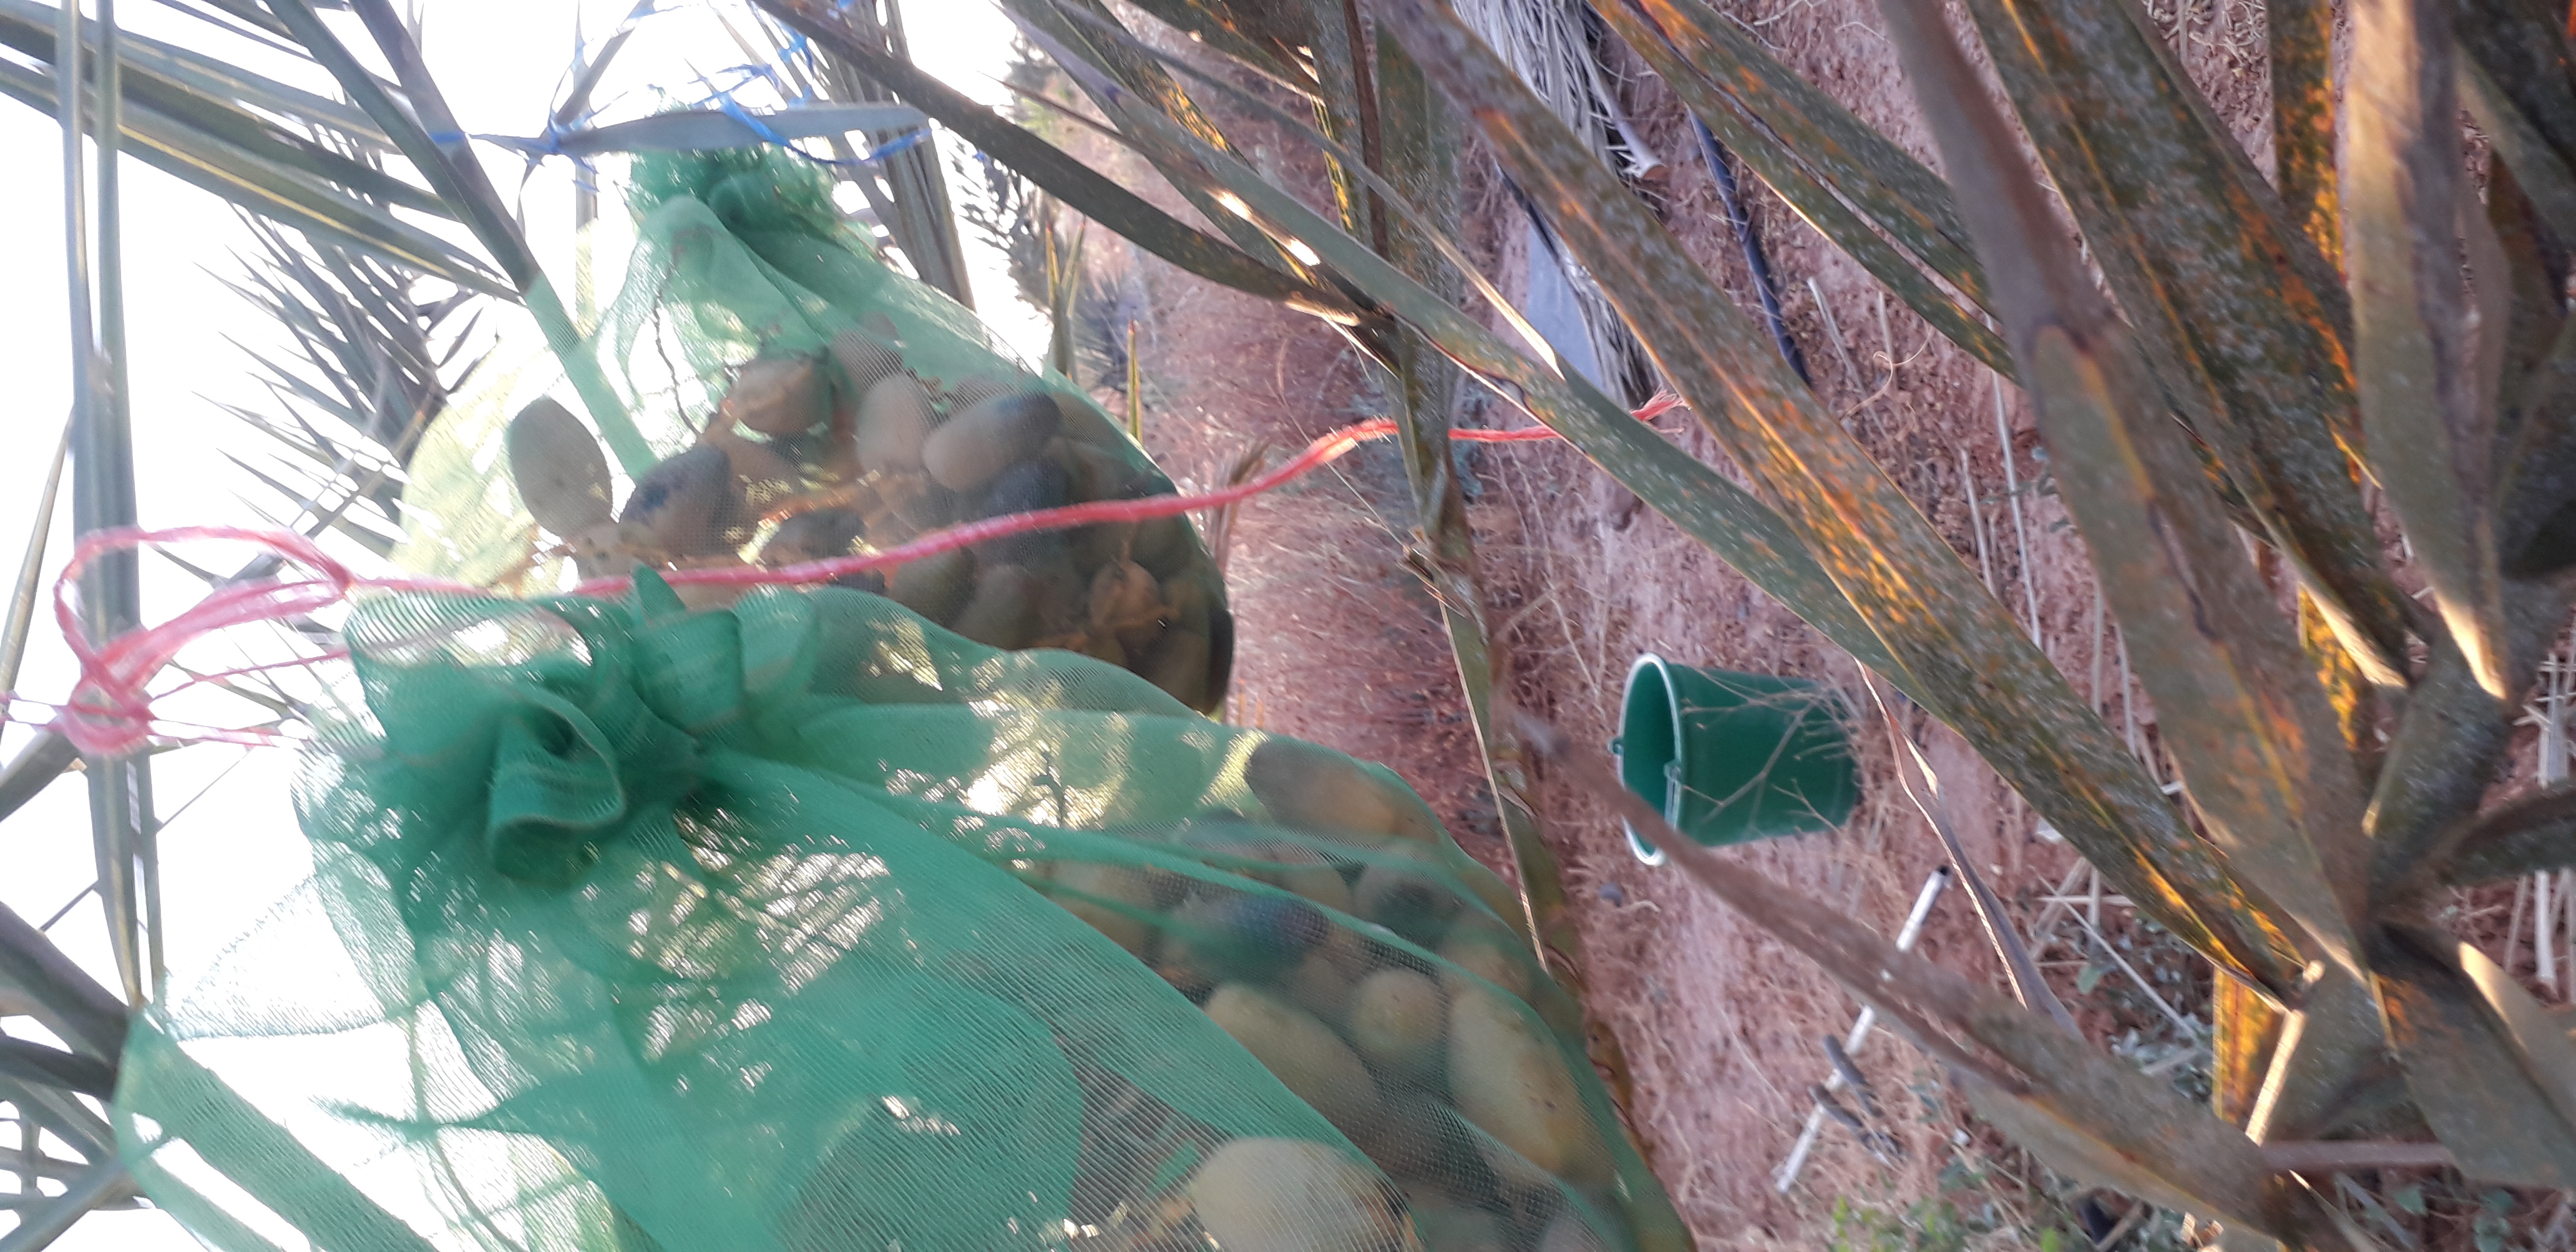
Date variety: Boumajhoul